Zenit (camera)

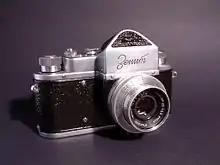
Zenit, first model, 1952

Zenit is a Soviet camera brand manufactured by KMZ in the town of Krasnogorsk near Moscow since 1952 and by BelOMO in Belarus since the 1970s. The Zenit trademark is associated with 35 mm SLR cameras. Among related brands are Zorki (Watchful) for 35 mm rangefinder cameras, Moskva (Moscow) and Iskra (Spark) for medium-format folding cameras and Horizon for panoramic cameras. In the 1960s and 1970s, they were exported by Mashpriborintorg to 74 countries.